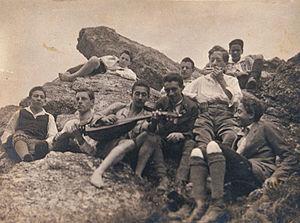
Blau-Weiss est la plus ancienne des organisations sionistes pour la jeunesse. Fondé en 1912 en Allemagne, ce mouvement a exercé une influence importante dans l'histoire du sionisme.